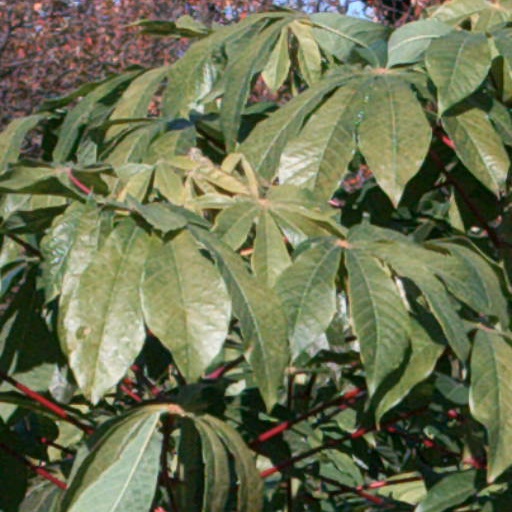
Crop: cassava